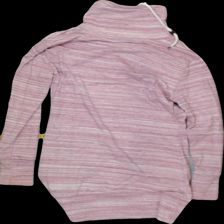
View: back
Type: Sweater
Category: Ladies
Brand: Not Applicable
Colors: Pink, White
Material: 66% Poly 34% Cotton
Pattern: Striped
Cut: Long
Size: XL
Season: All
Trend: No trend
Stains: Yes
Damage: 0
Price range: <50
Recommended usage: Export